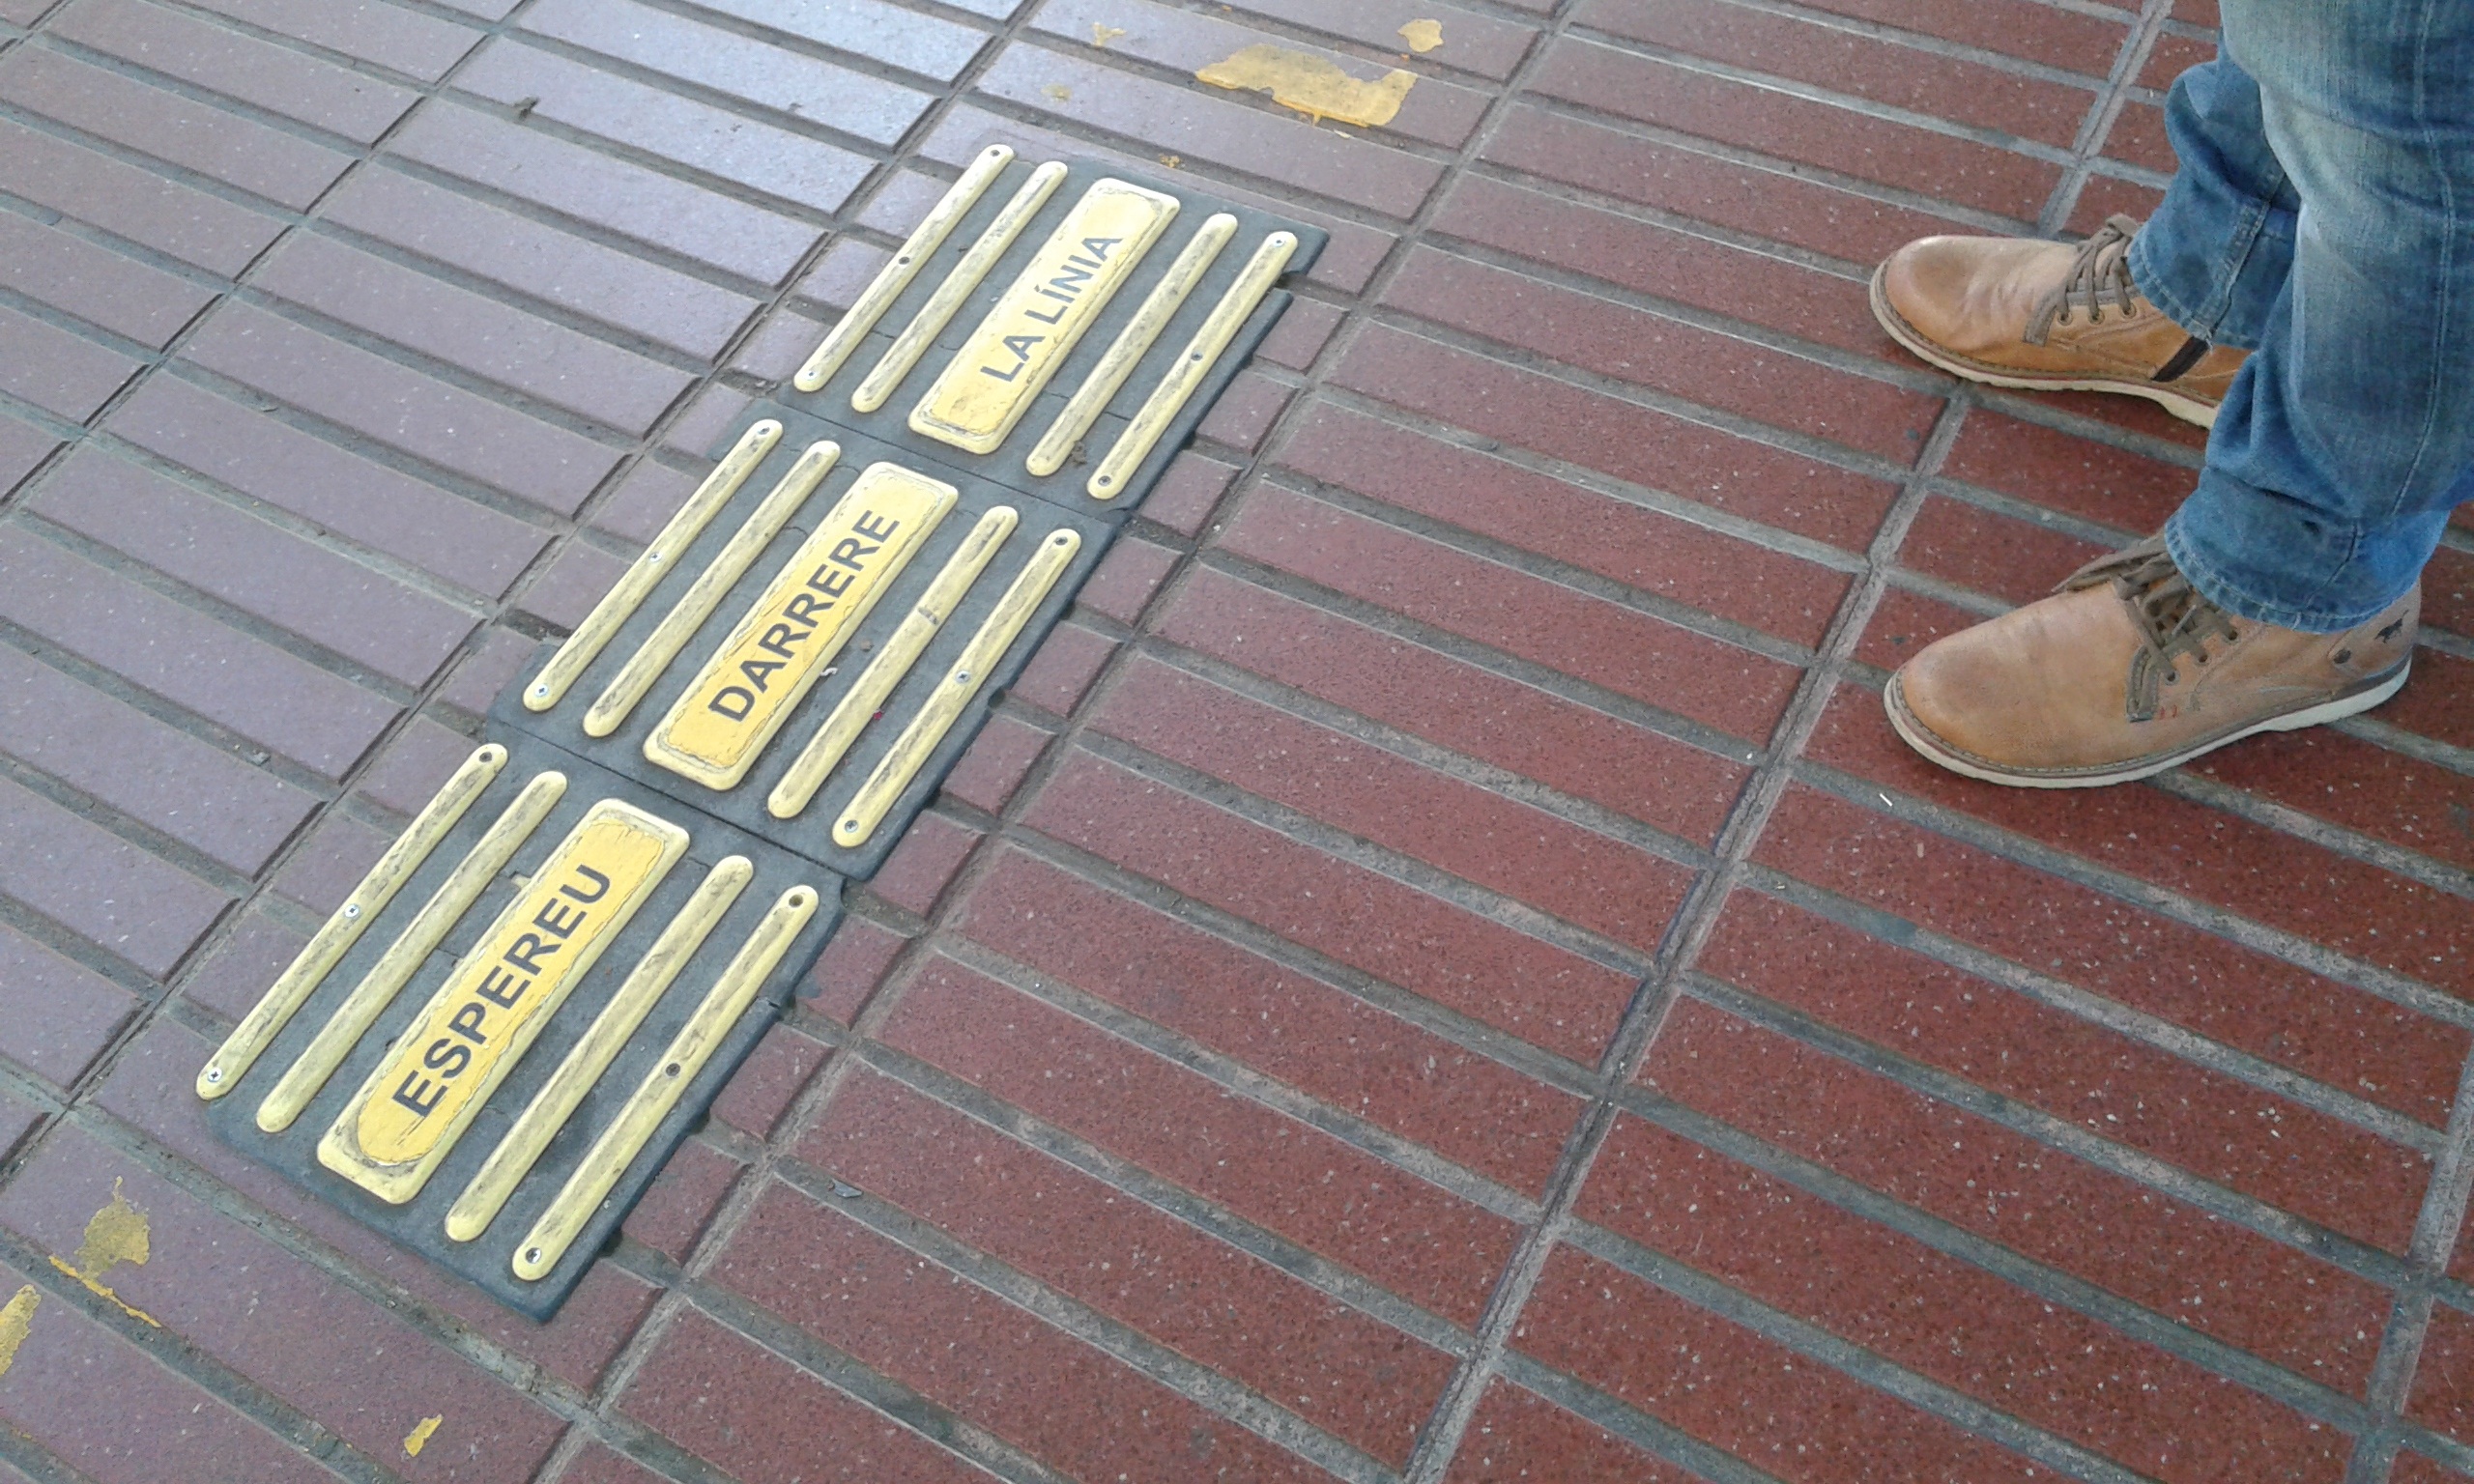
railway, sidewalk, floor, roof, wall, train station, platform, barcelona, catalonia, flooring, catalan, road surface, andenes, outdoor structure